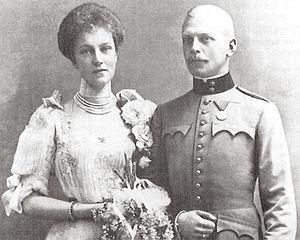
L'archiduchesse Élisabeth-Marie Henriette Stéphanie Gisèle d'Autriche, devenue par mariage princesse de Windischgrätz-Graetz, née le 2 septembre 1883 à Laxenbourg et décédée le 16 mars 1963 à Vienne, est l'enfant unique de l'archiduc Rodolphe d'Autriche, prince héritier de l'Empire austro-hongrois et de l'archiduchesse née princesse Stéphanie de Belgique. La presse de l'époque de la République autrichienne la surnomme l'archiduchesse rouge.
Stéphanie Éléonore Marie Élisabeth Camille Philomène Véronique de Windischgrätz, princesse de Windisch Graetz était une aristocrate autrichienne. Arrière-petite-fille de l'empereur François-Joseph Ier d'Autriche, elle reçut son nom de baptême de sa grand-mère maternelle, la princesse Stéphanie de Belgique, épouse de l'archiduc Rodolphe d'Autriche, et fut surnommée Fée.